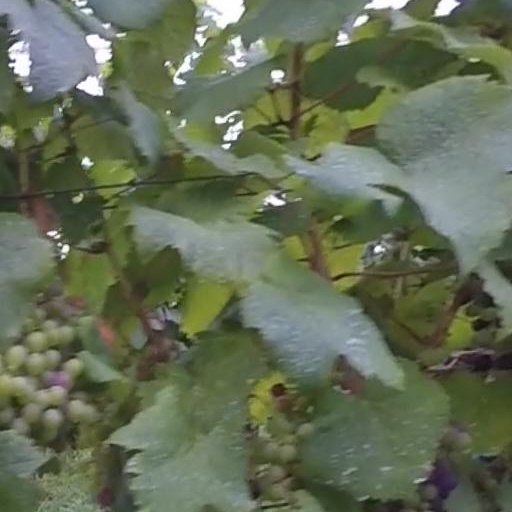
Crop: grape